Hendrik de Meijer

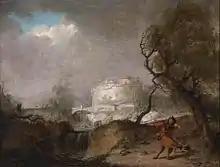
Painting by Hendrik Meijer

Meijer was born in Amsterdam in 1744, though Abraham Jacob van der Aa gave his date of birth as 1737. According to the RKD he was first a member of the "Stadstekenacademie" in Amsterdam until 1768. He moved to Haarlem and started a wallpaper factory there in 1764-1769. He became a director of the Stadstekenacademie in Haarlem in 1769. His pupils were Cornelis Apostool, Jos van den Berg, Egbert van Drielst, Geerlig Grijpmoed, Dirk Jan van der Laan, Leendert Overbeek, and Barend Hendrik Thier. In 1775 he travelled to London with fellow academy director Wybrand Hendriks. He died in London.